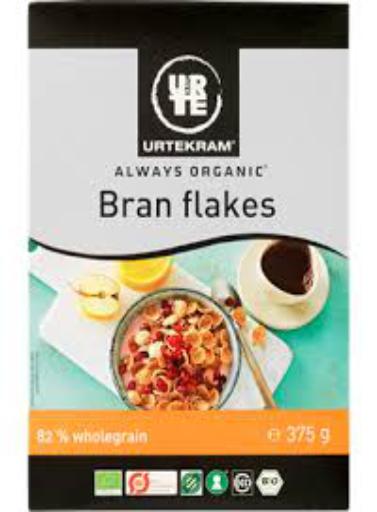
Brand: Bran Flakes
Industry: Food